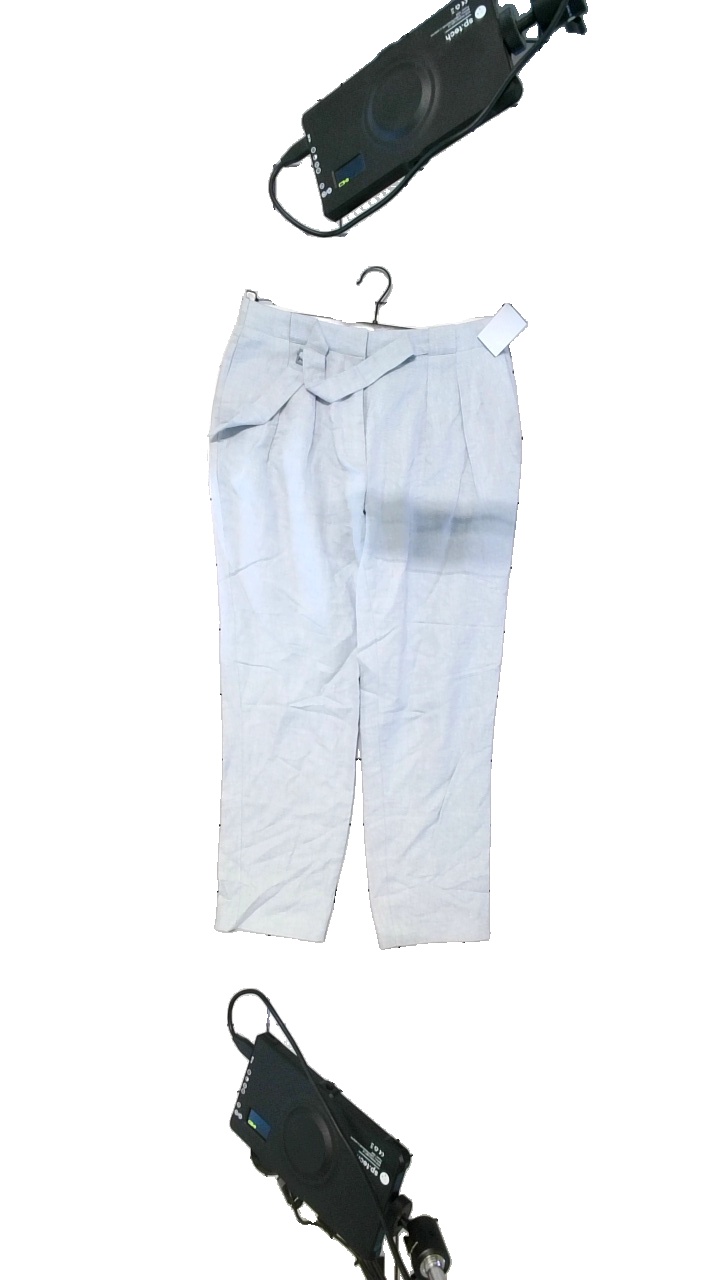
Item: Trousers (Ladies)
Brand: Esprit
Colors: Blue
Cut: Regular
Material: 50%Linne, 50%Cotton
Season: All
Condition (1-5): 4
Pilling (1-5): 5
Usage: Reuse
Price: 50-100